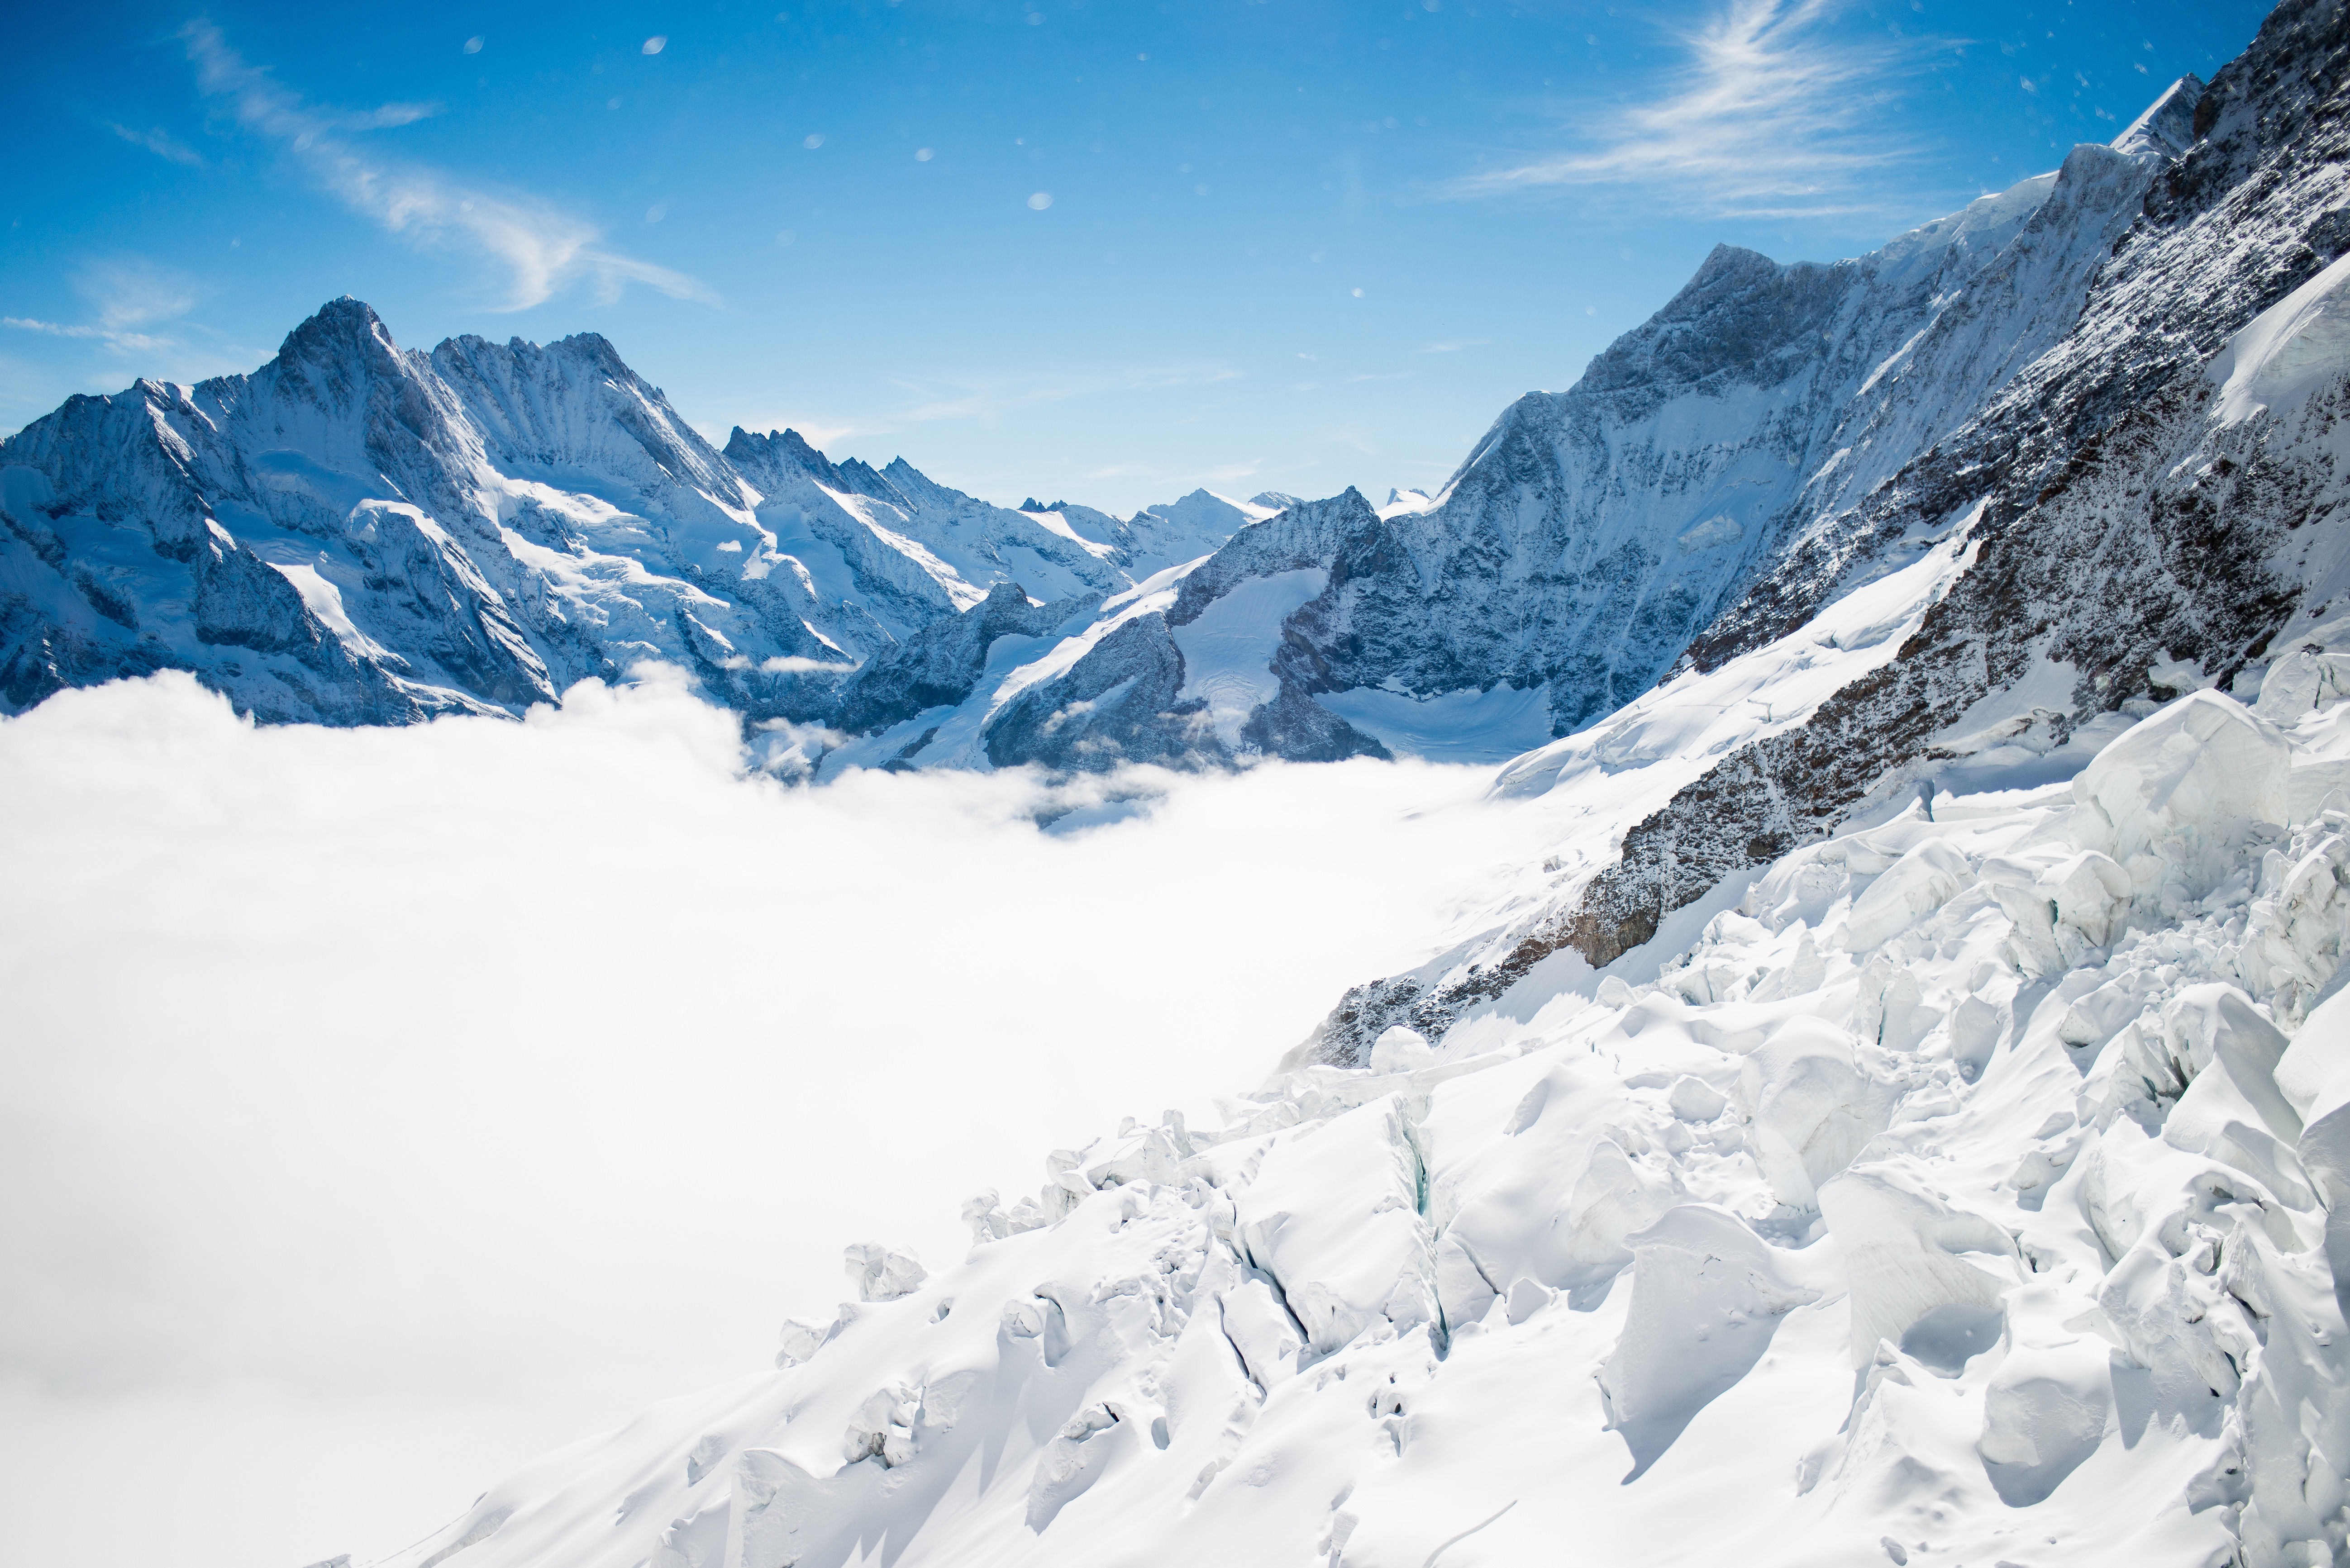
mountain, snow, winter, peak, mountain range, ice, glacier, season, ridge, summit, mountaineering, massif, resort, alps, cirque, piste, landform, ski touring, ski mountaineering, geographical feature, mountainous landforms, glacial landform, geological phenomenon, ice cap